Jafar us Sadiq Imaduddin

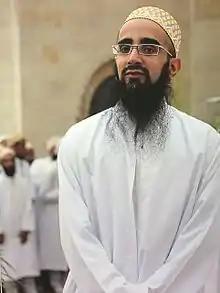
Imaduddin at an event at Al Jamea tus Saifiyah, Karachi, Pakistan.

Shahzada Syedi Ja'far us Sadiq Imaduddin or Jafar us Sadiq Mufaddal Saifuddin, is the eldest son of Mufaddal Saifuddin, the current incumbent of the office of the 53rd Dawoodi Bohra Da'i al-Mutlaq. He is a poet, scholar, author and one of the three rectors of Aljamea-tus-Saifiyah.